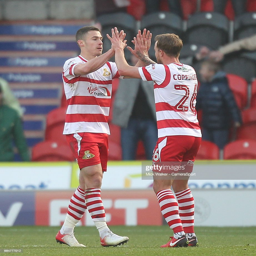
football player celebrates scoring his sides first goal with football player during the match .